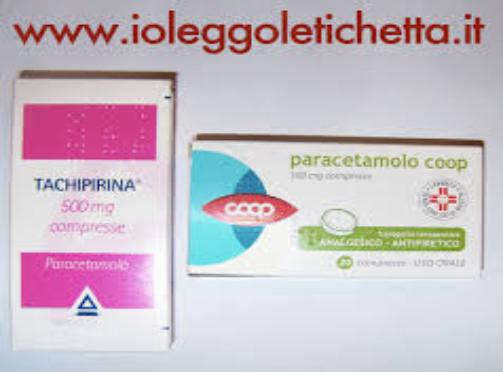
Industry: Medical